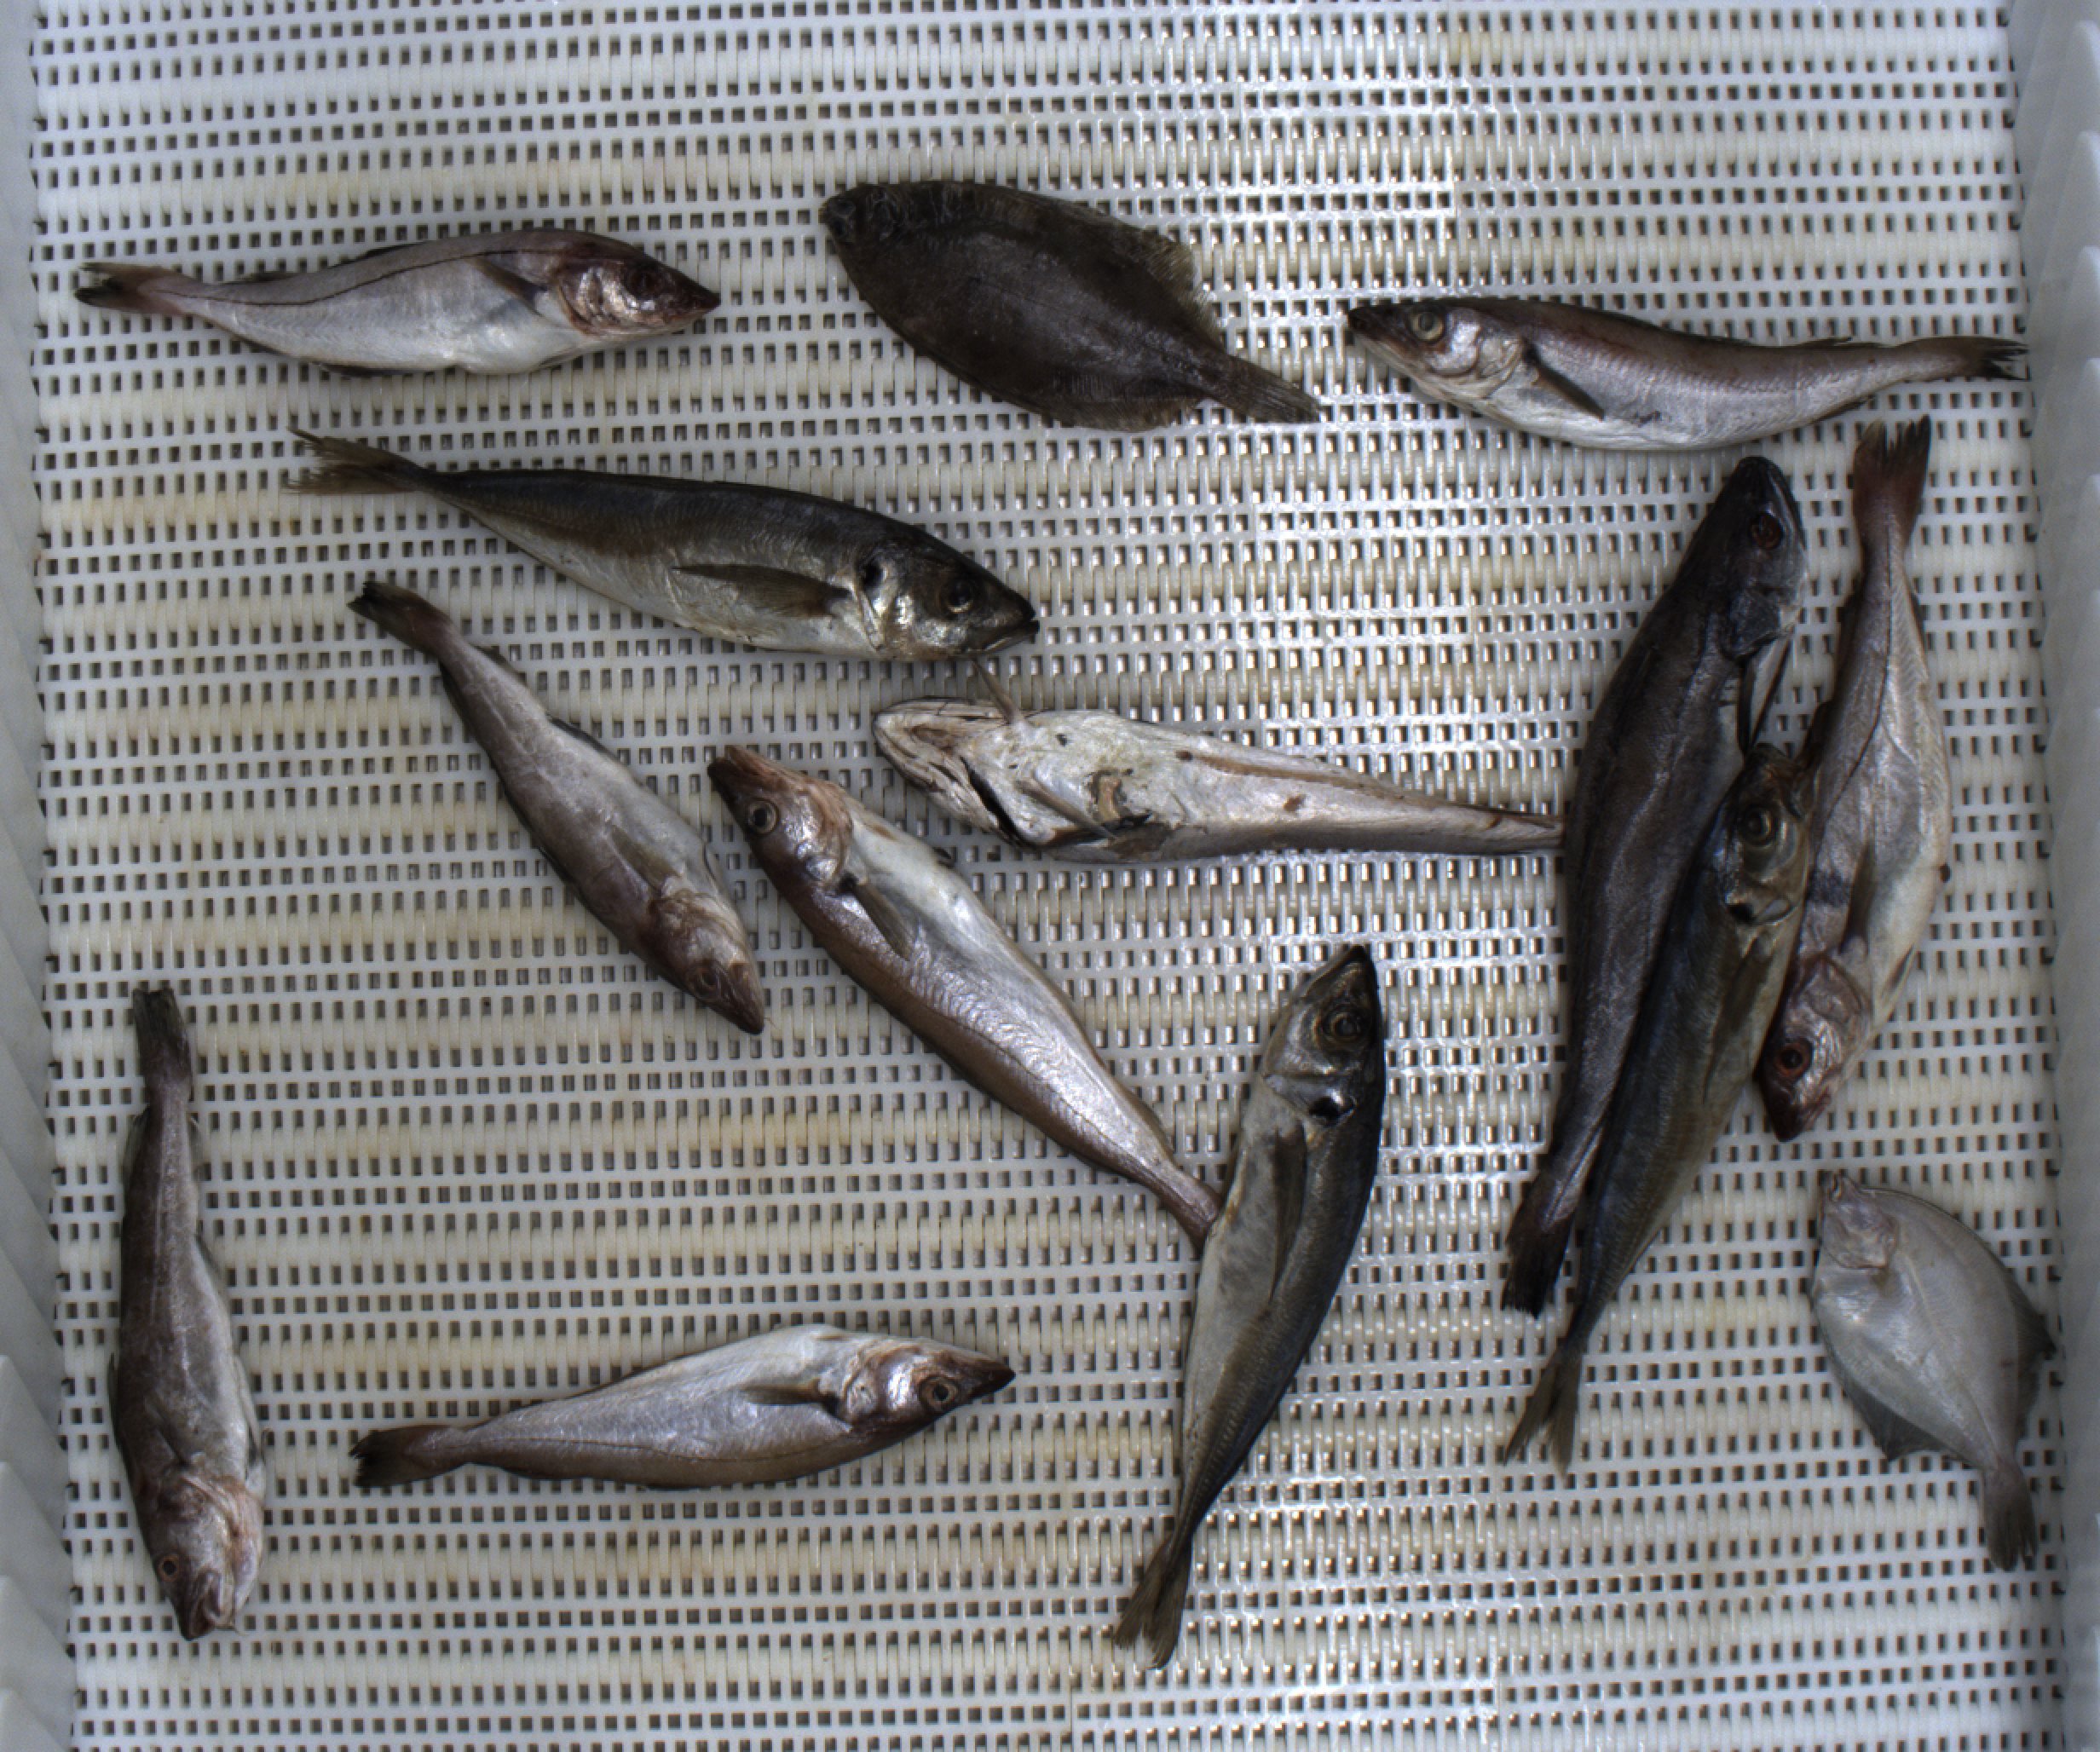
Total fish: 14
Cod: 2
Haddock: 2
Whiting: 3
Hake: 2
Horse mackerel: 3
Saithe: 0
Other: 2